PC-6000 series

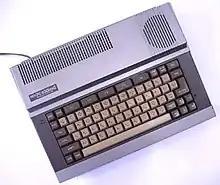
PC-6001 MK2

The PC-6001 MK2 has 64 KB memory, 16 KB video RAM, a -inch 2D floppy drive interface, Kanji character generator, RGB monitor out, speech synthesizer unit and a typewriter keyboard.